Tonkin Expedition commemorative medal

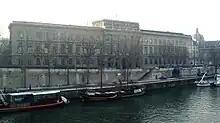
The Monnaie de Paris

The medal, minted at the Monnaie de Paris, was initially distributed to participants in the campaigns in Tonkin, Annam and China between 1883 and 1885. No distinction was made between combatants and non-combatants. Administrative and support staff, including "cantinières" and officials working in the treasury, postal and military telegraphy services, were eligible for the award of the medal. The medal was not awarded to participants whose service records were marred by serious military offences or habitual misconduct.